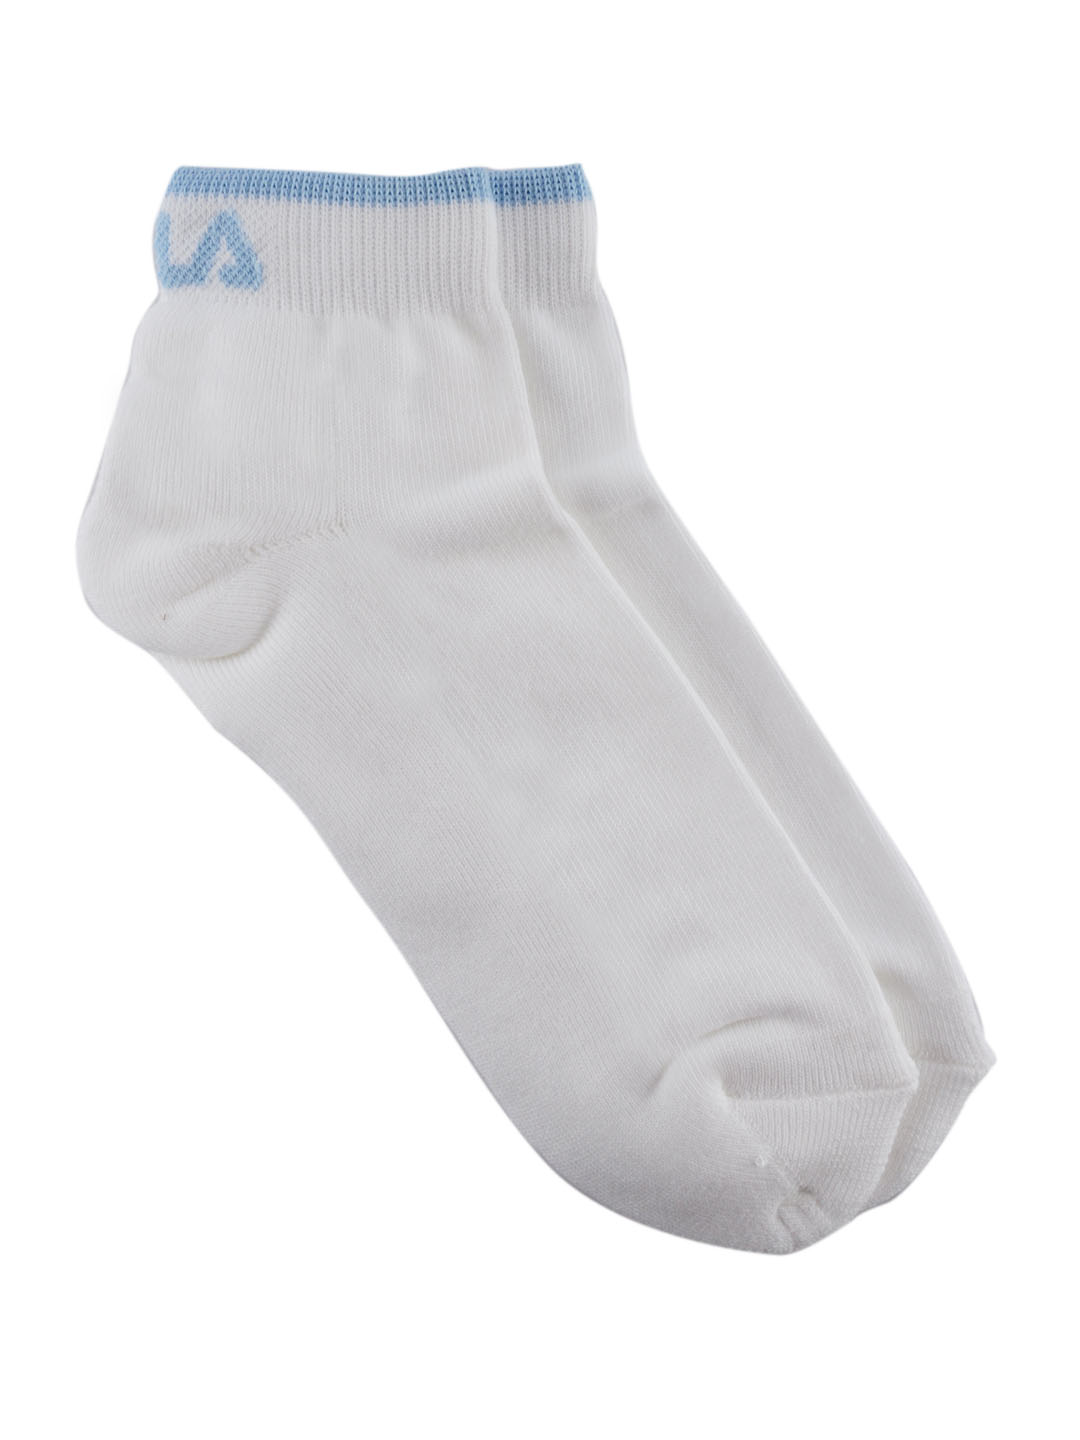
Fila Women White Socks
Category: Accessories / Socks / Socks
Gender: Women
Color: White
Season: Summer 2013
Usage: Sports